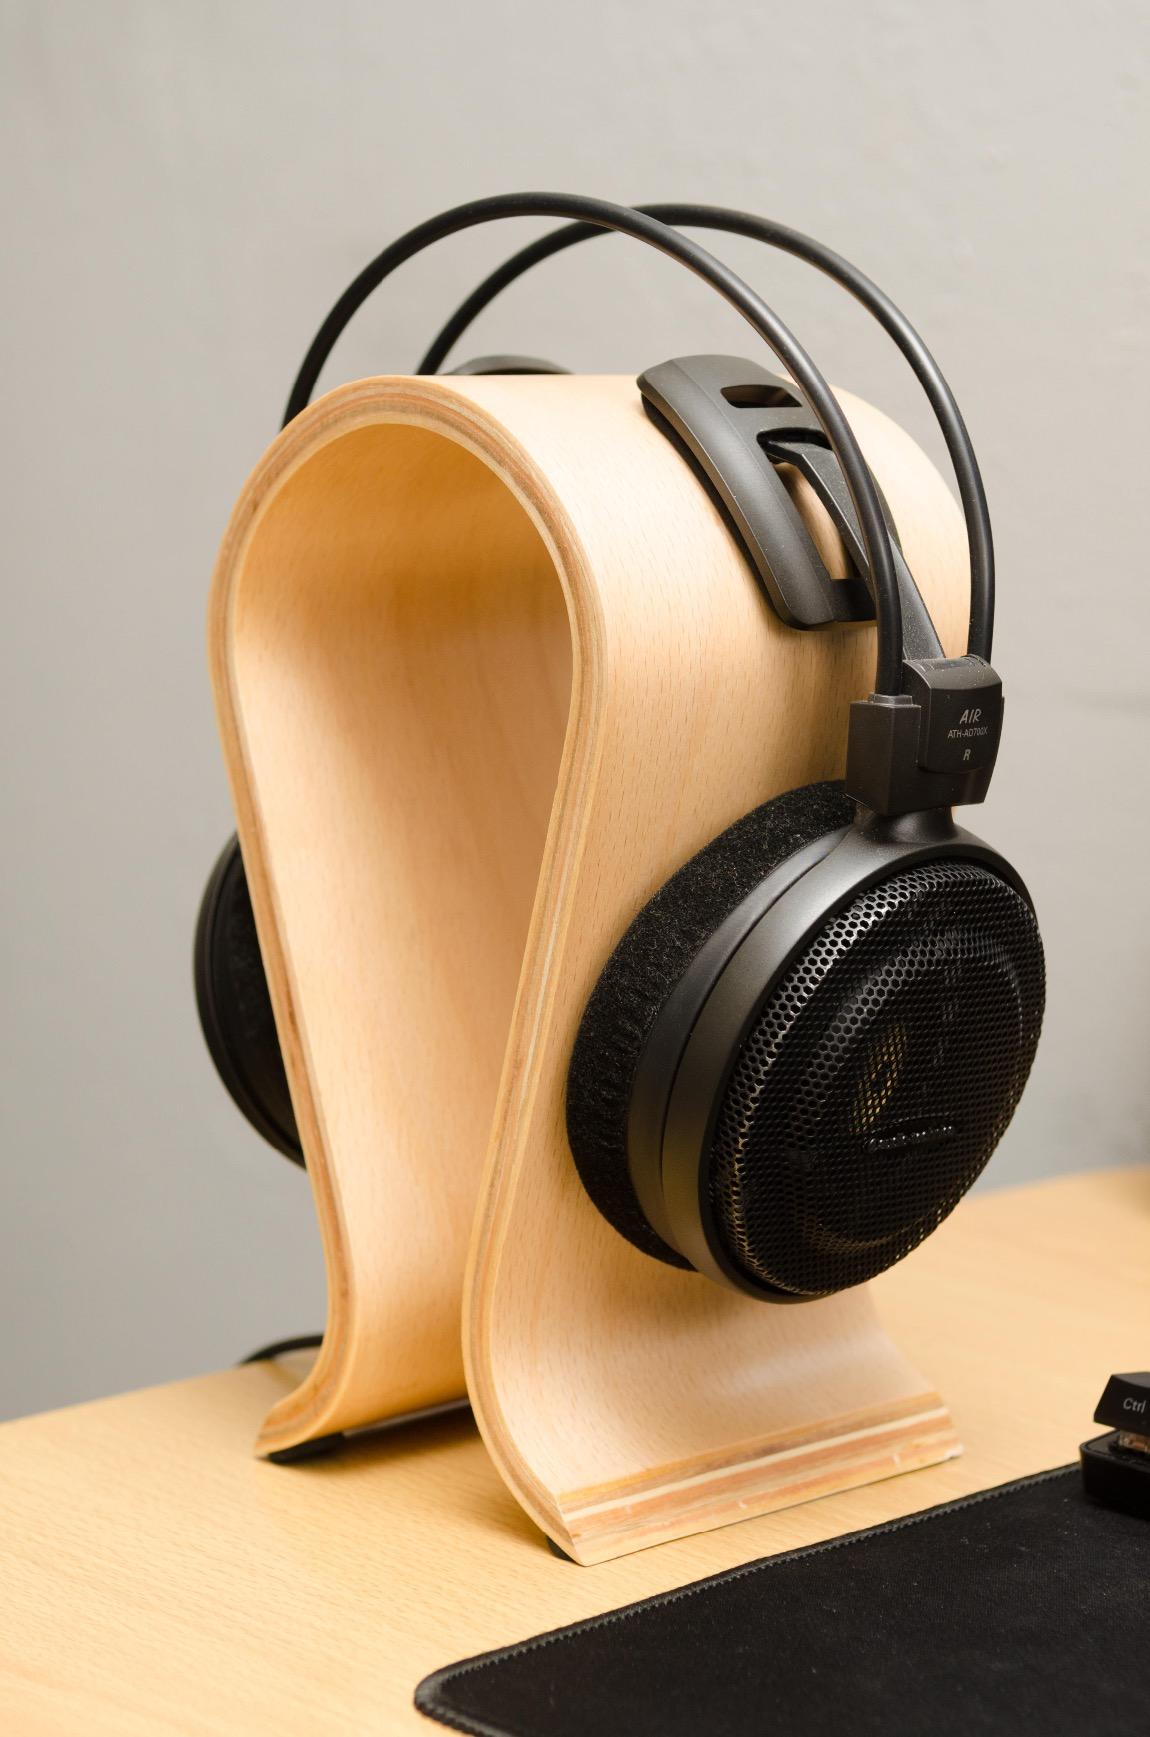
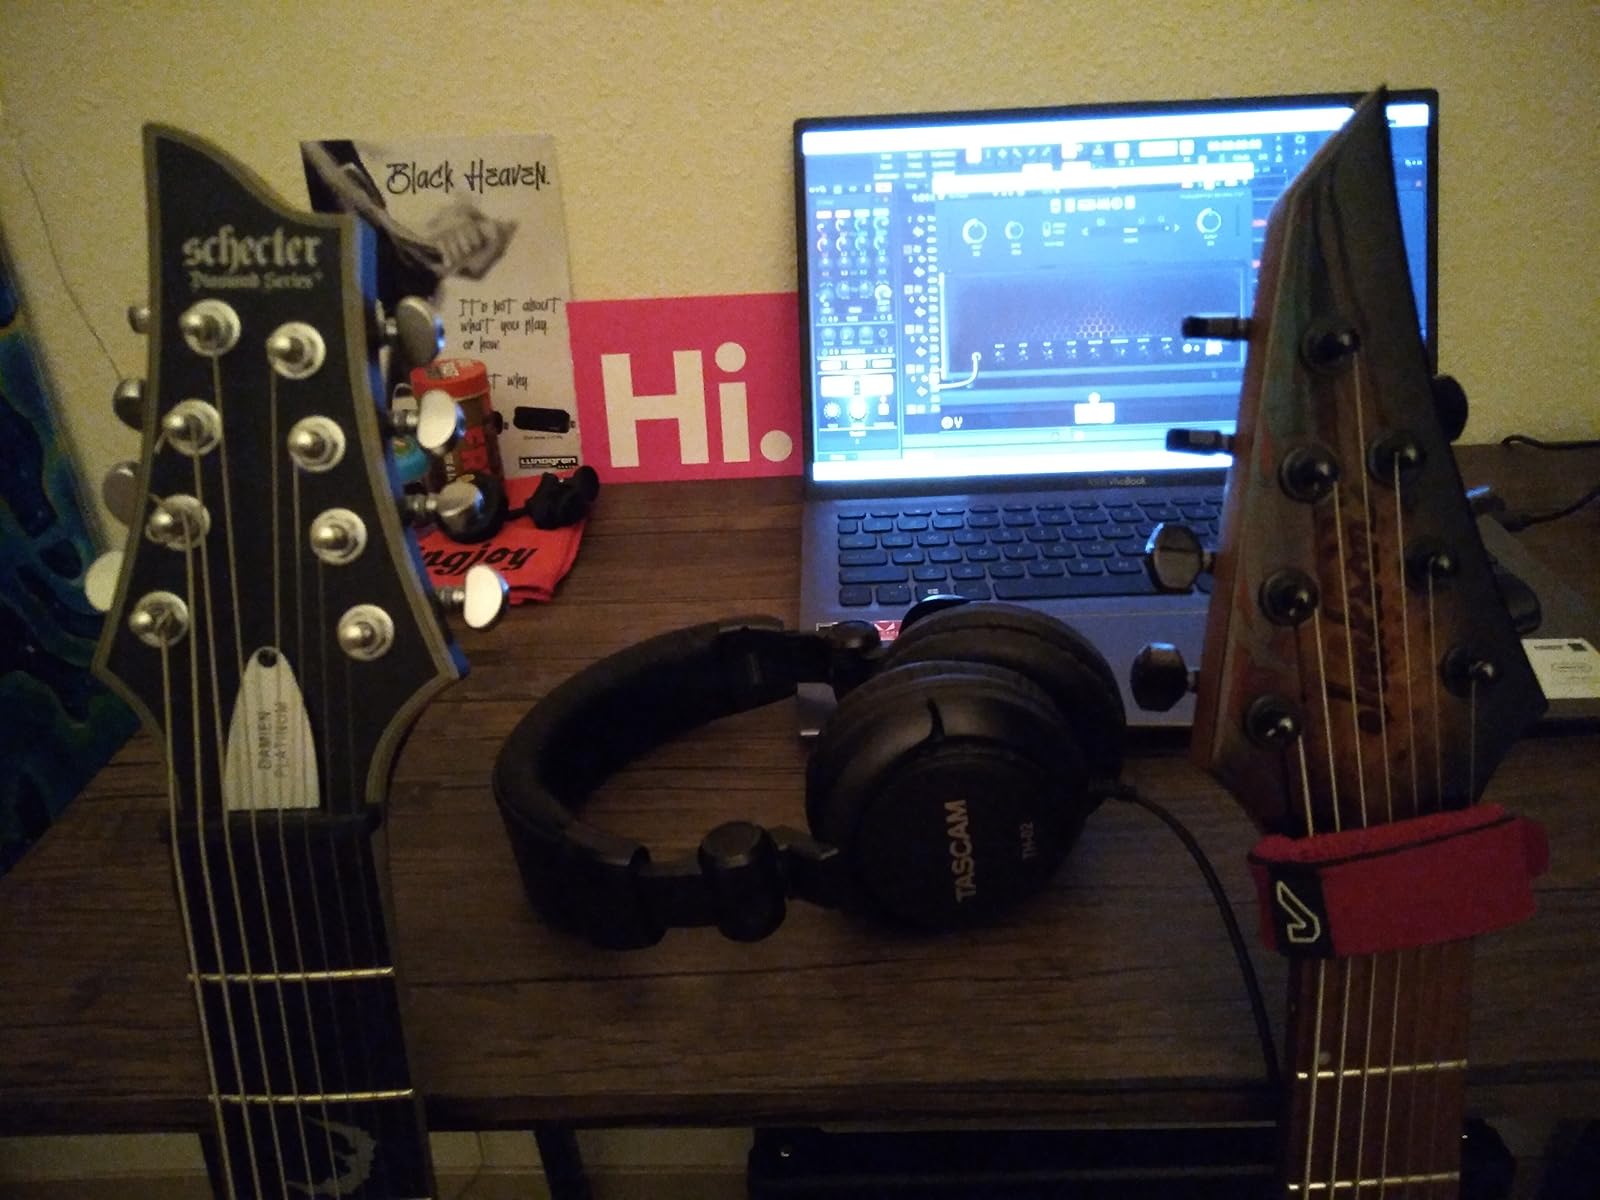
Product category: headphones
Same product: no